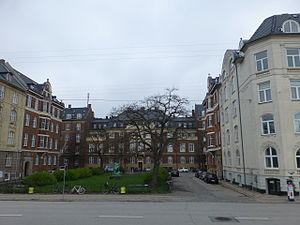
Trondhjems Plads
Trondhjems Plads set fra Østbanegade.
Trondhjems Plads er en plads på Østerbro i København opkaldt efter Trondheim i Norge. Kvarterets gader er primært opkaldt efter norske lokaliteter.